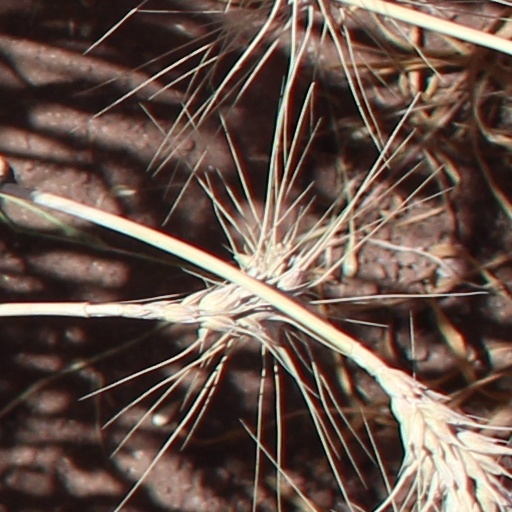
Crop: wheat